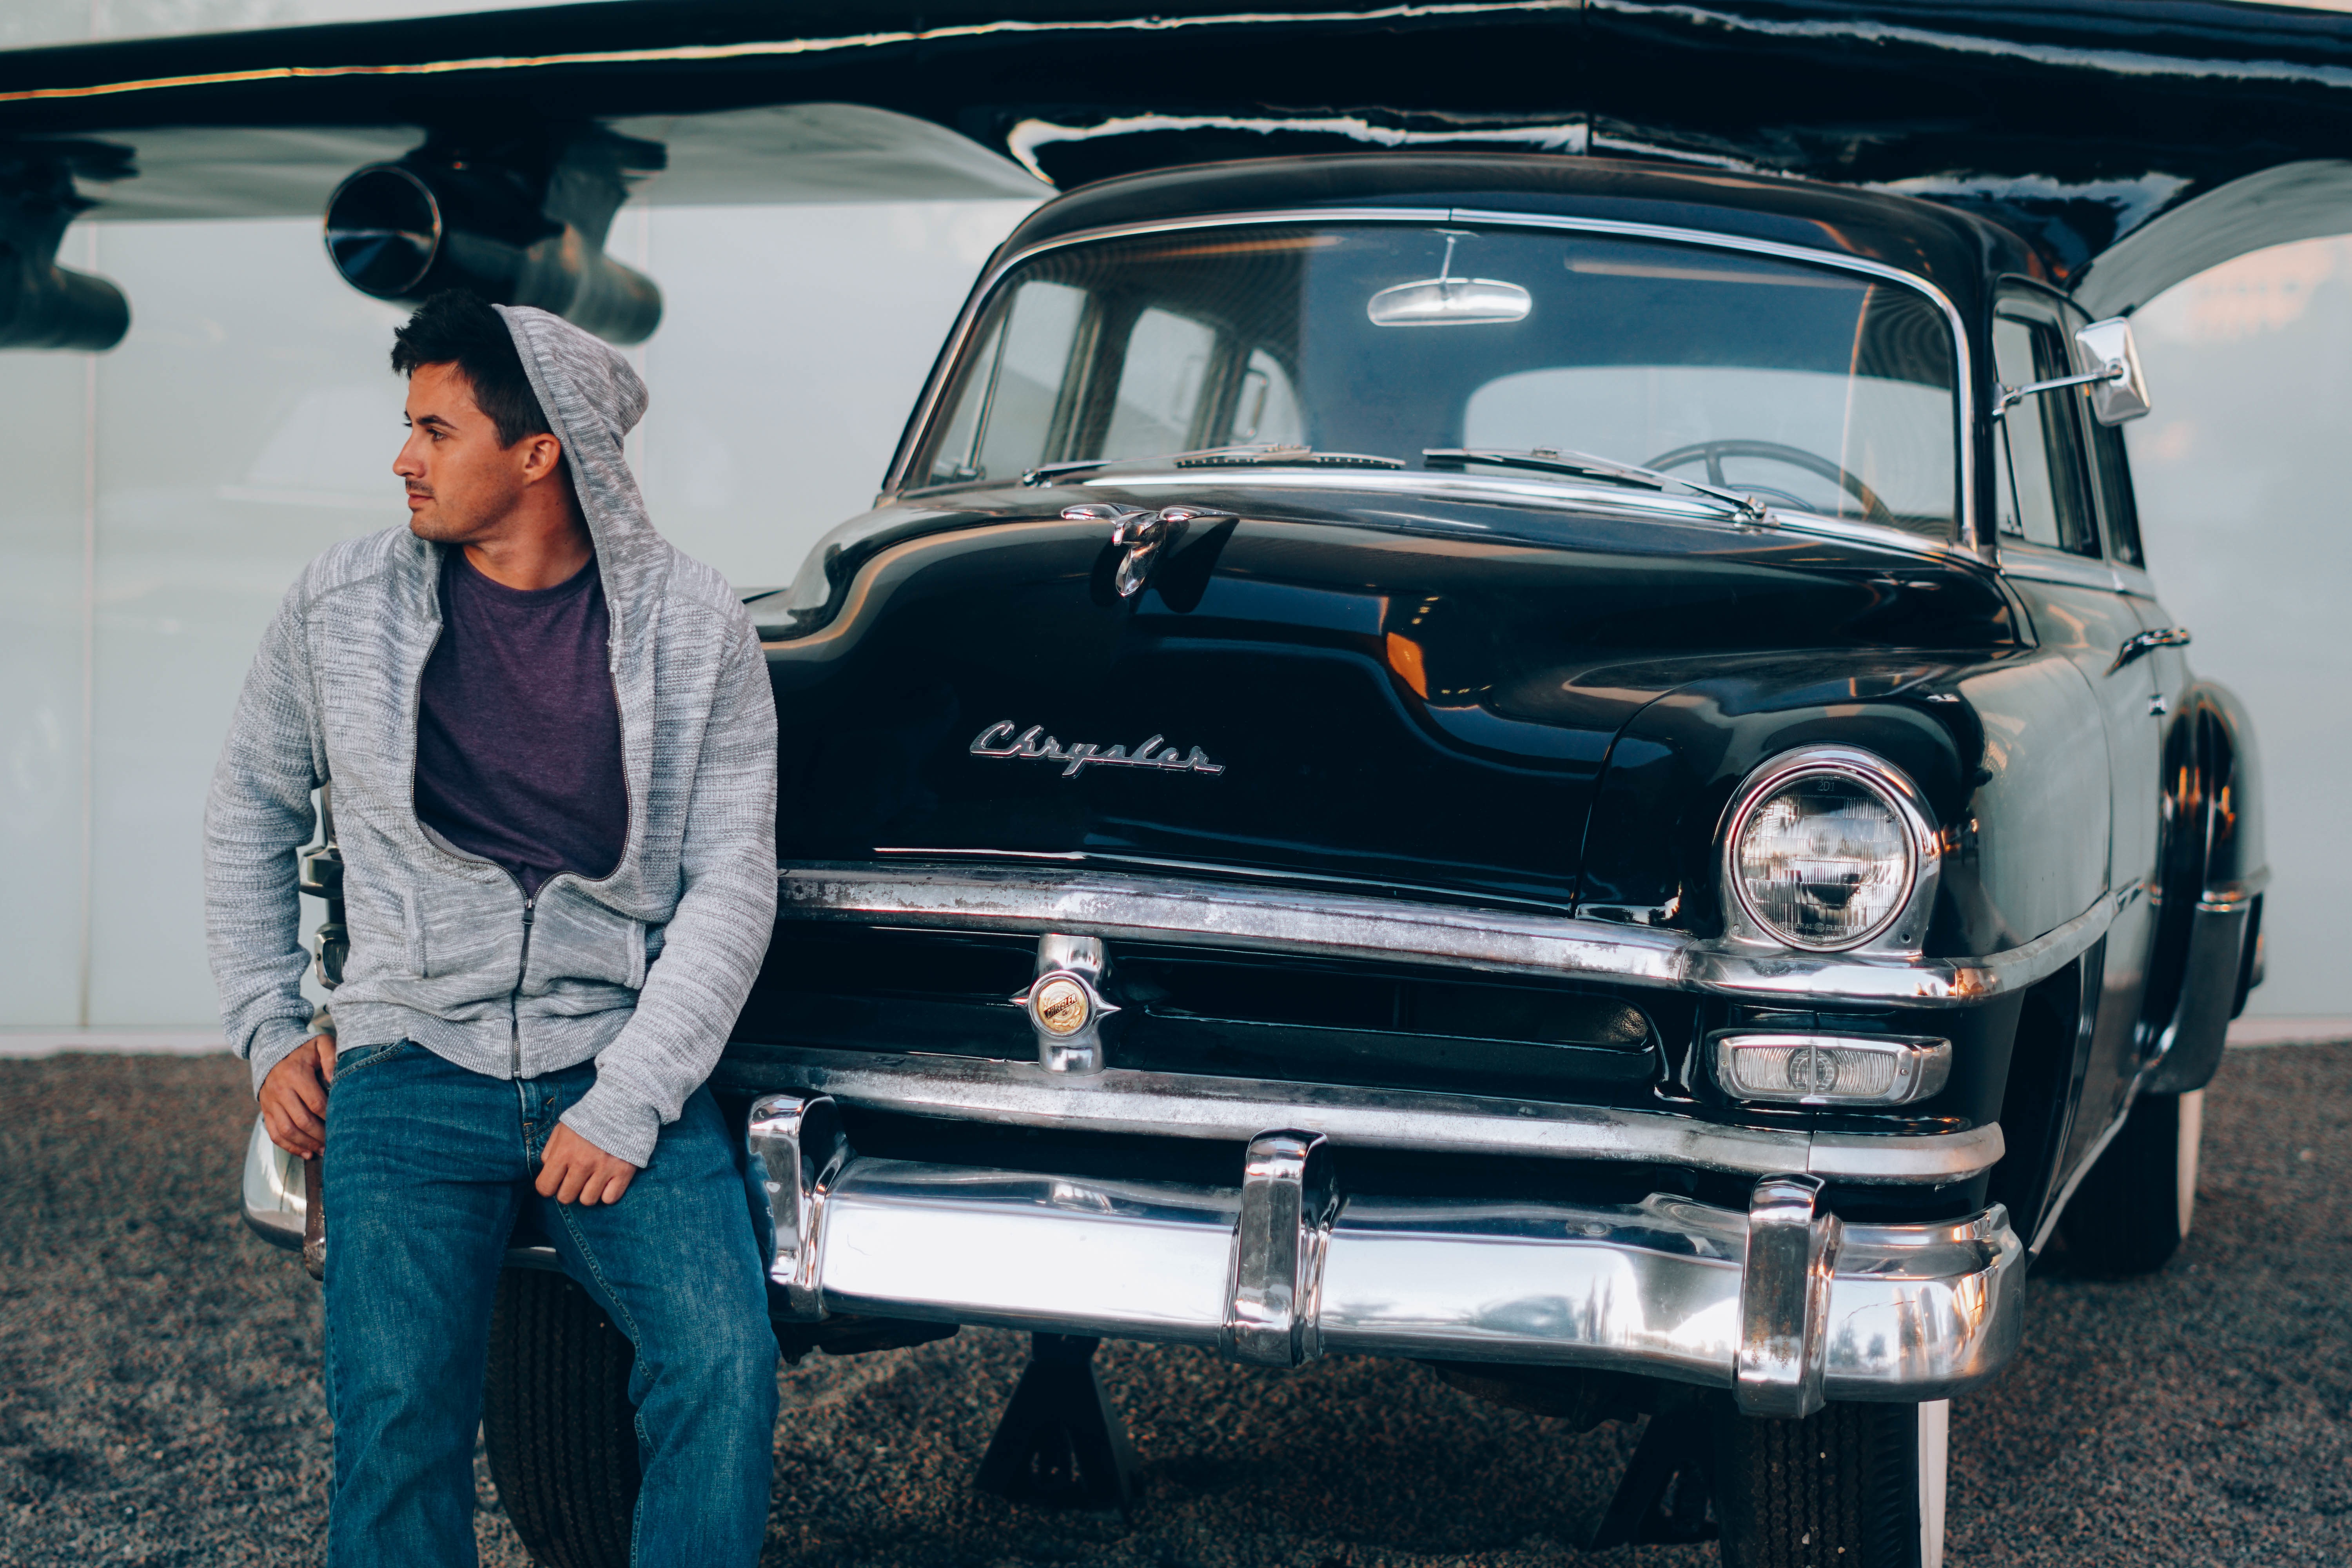
car, vehicle, motor vehicle, vintage car, sedan, antique car, land vehicle, automobile make, automotive exterior, compact car, automotive design, luxury vehicle